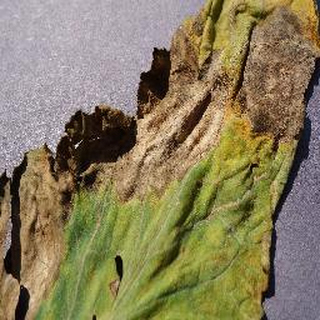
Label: tomato_late_blight